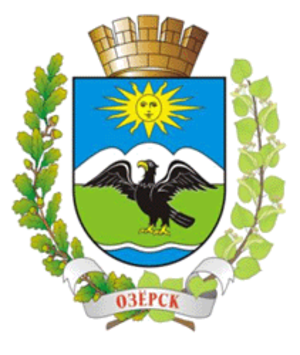
Oziorsk ou Ozersk est une ville de l'oblast de Kaliningrad, en Russie, et le centre administratif du raïon Oziorski. Sa population s'élevait à 4 542 habitants en 2013.